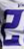
Number: 2